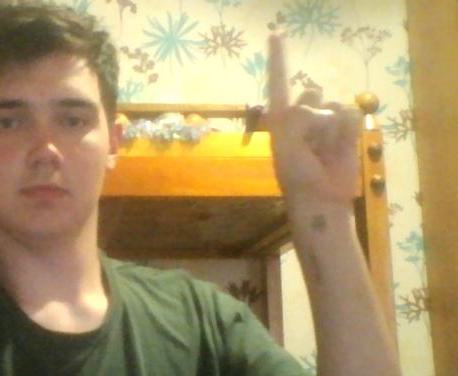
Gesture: one